Herington Army Air Field

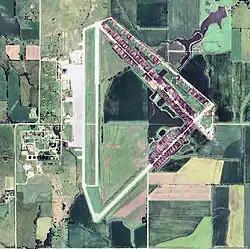
2006 USGS photo of the former Herington Army Airfield

The War Assets Administration eventually turned the air base over to local government officials. Since then the installation has been operated by the city of Herington as its municipal airport.